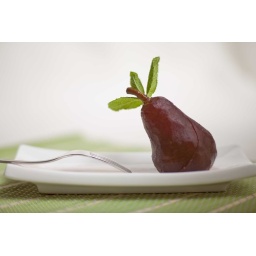
Bartlett Pear poached in red wine and orange liquor